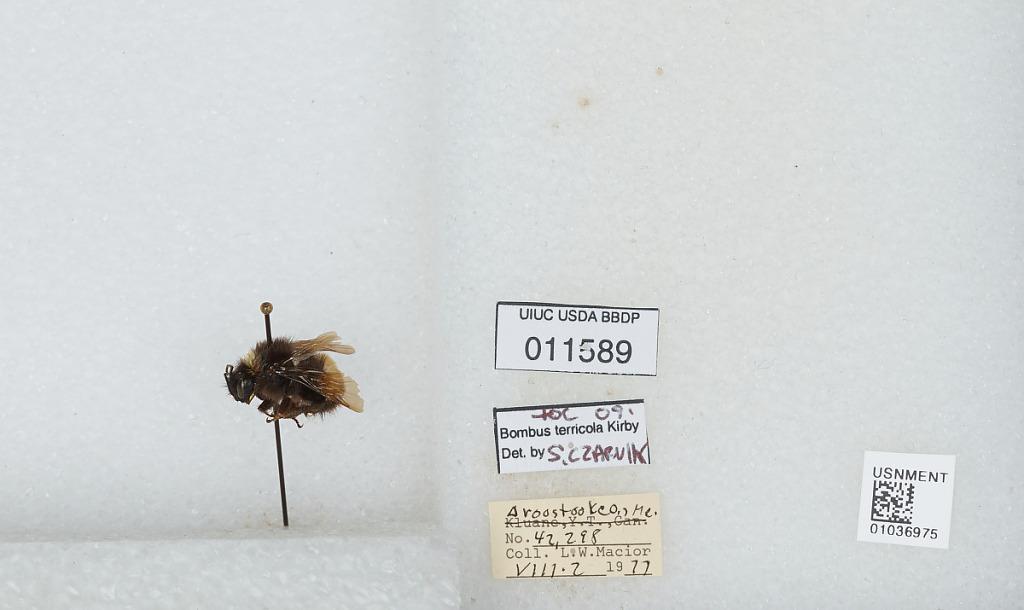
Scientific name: Bombus (Bombus) terricola Kirby
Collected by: L. Macior
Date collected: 1977-8-2
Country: United States
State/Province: Maine
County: Aroostook
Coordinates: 46.65, -68.58
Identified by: Czarnik, S.